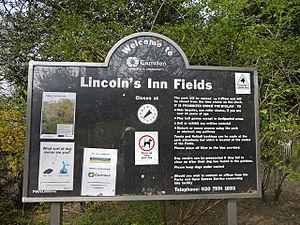
Lincoln's Inn Fields est le plus grand square de Londres. Il comprend plusieurs courts de tennis et espaces verts, ainsi qu’un kiosque à musique et un restaurant. Au nord-est se trouve une statue réalisée par Barry Flanagan. Le square a été aménagé au début du XVIIᵉ siècle à l'initiative de l'entrepreneur William Newton. Le plan initial de l’aménagement et des plantations du square a été dessiné par Inigo Jones et peut être encore consulté à Wilton House.